Sugiyono Mangunwiyoto

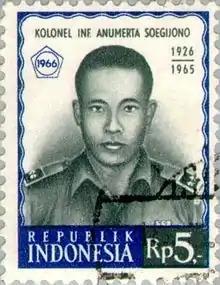
Sugiyono on a 1966 Indonesia stamp

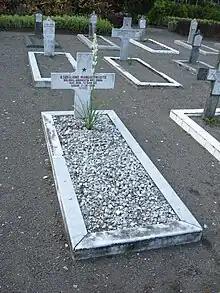
Mangunwiyoto's grave

Raden Sugiyono Mangunwiyoto (12 August 1926 – 1 October 1965) was one of 10 revolutionary heroes of Indonesia. He was kidnapped and killed by members of the 30 September Movement.